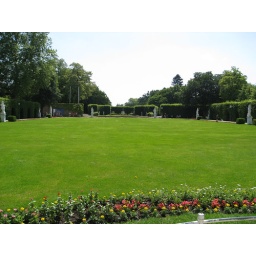
Meadow in the front of the pink building in Trier